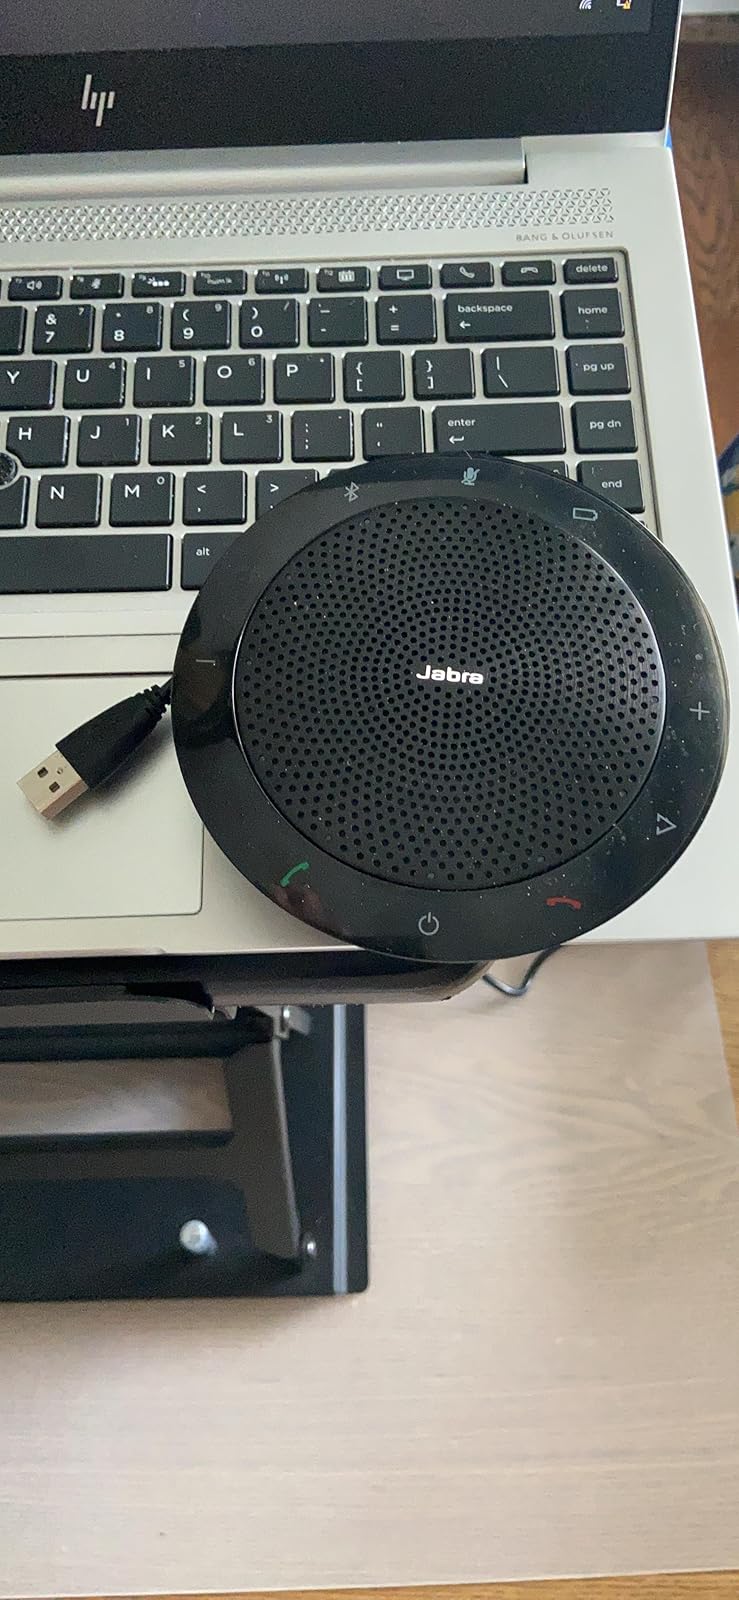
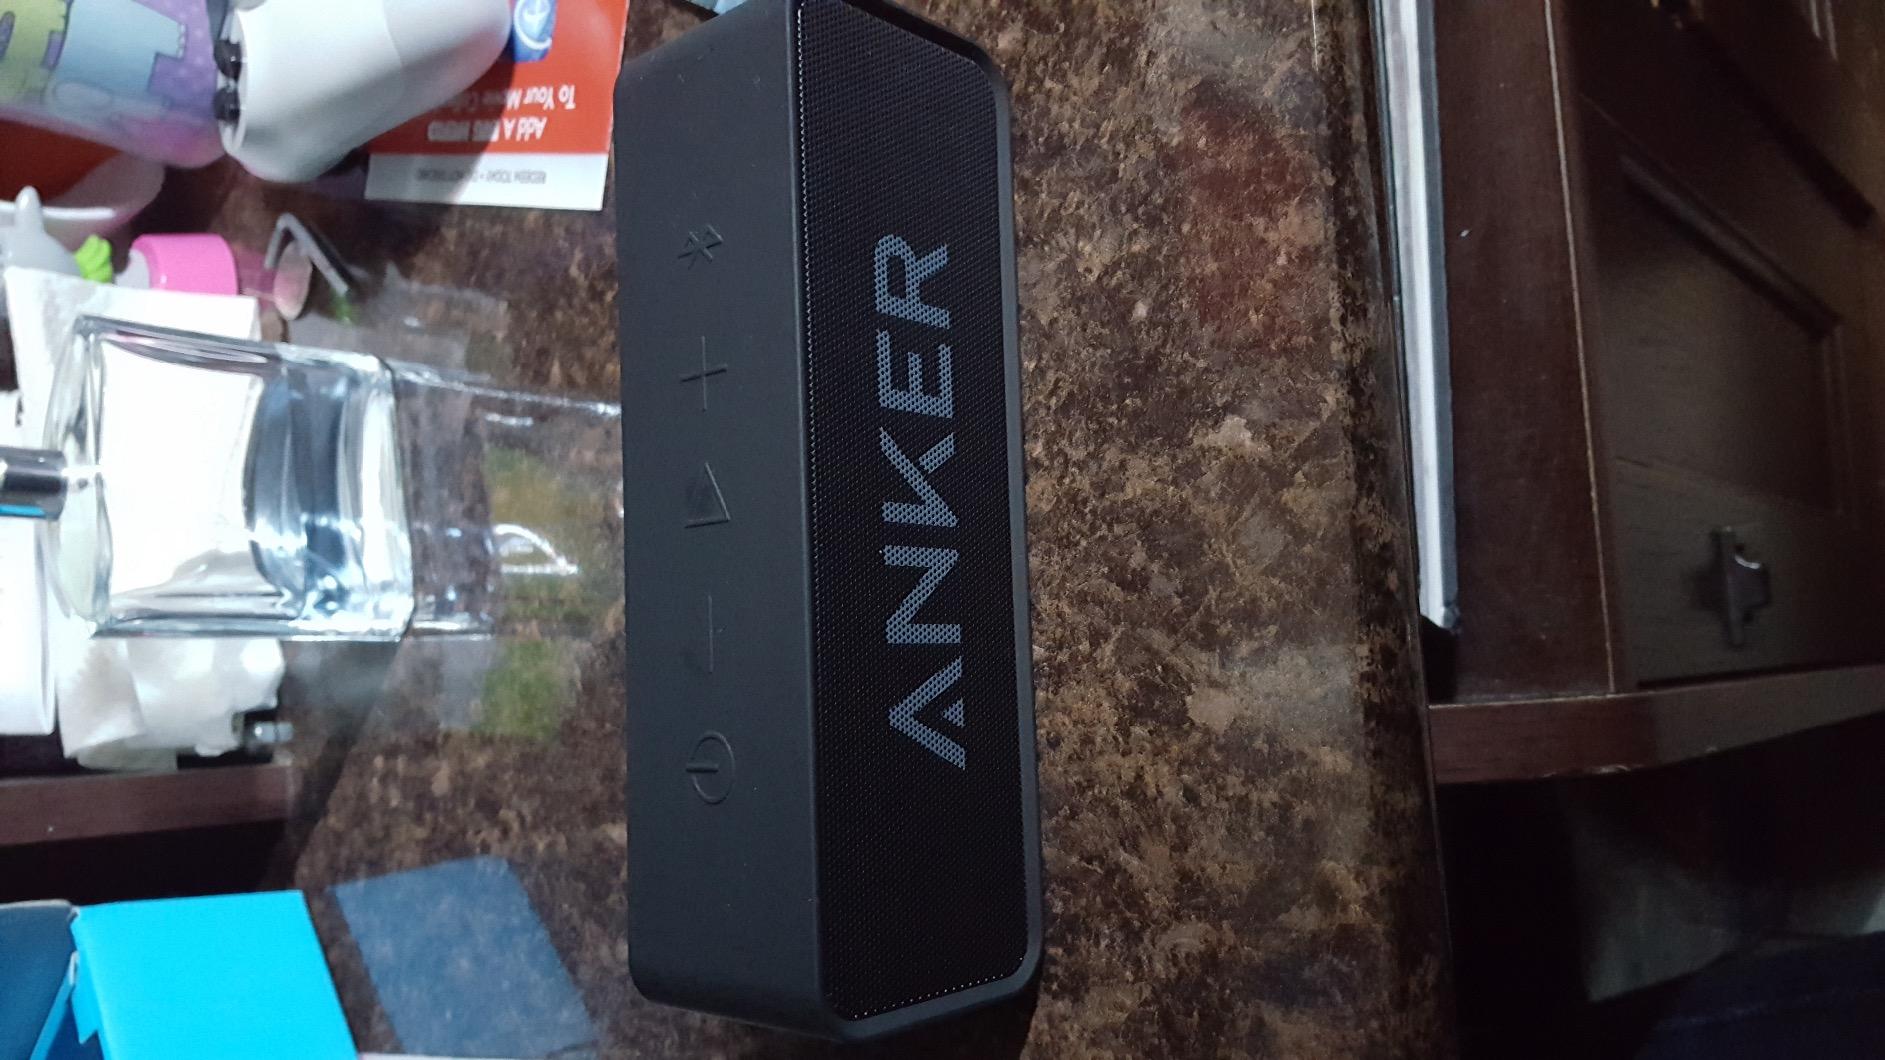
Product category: speaker
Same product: no